Lohuecotitan

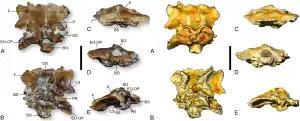
Braincase first attributed to "Ampelosaurus" sp. then to "Lohuecotitan", and CT scans

In 2013 Knoll and colleagues tentatively assigned to an unnamed species of "Ampelosaurus", "A." sp., a fossil braincase from Lo Hueco. However, in 2019 Knoll et al. finally referred this braincase to "Lohuecotitan". This assignment is based on the fact that another braincase morphotype from Lo Hueco was found to be associated with a titanosaur skeleton distinct from "Lohuecotitan" and because none of the very abundant titanosaur postcranial remains of Lo Hueco belong to "Ampelosaurus".